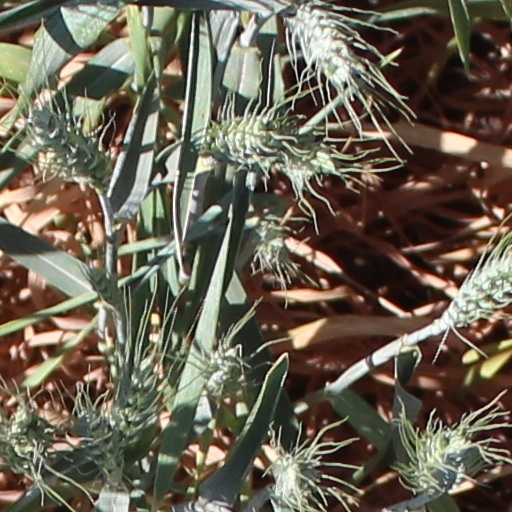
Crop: wheat